Juggling

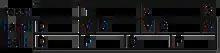
An illustration of Shannon's juggling theorem for the cascade juggling pattern, note that the hand making the toss reverses each time through the pattern (1st time: RLR, 2nd time: LRL), meaning the tosses alternate between hands

Professional jugglers perform in a number of different styles, which are not mutually exclusive. These juggling styles have developed or been introduced over time with some becoming more popular at some times than others.